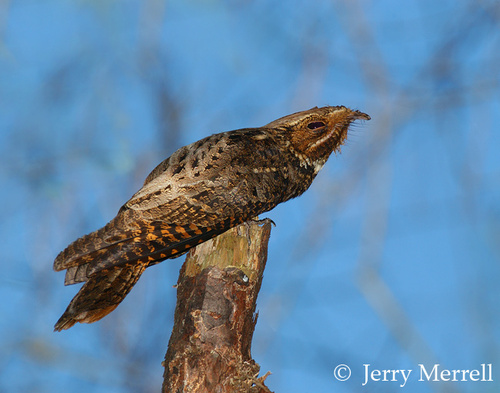
the small beak is curved downwards and is dull in color.
a medium bird with a brown and black calico pattern on the body, the eyes are indistinct and it has frilly feathers on the face.
a medium sized bird with a brown head and a small bill that curves downwards
this bird is brown and gray spotted with a small beak.
this bird has a speckled belly and breast with a short pointy bill.
this bird has a brown body, a really short curved beak, orange brown head, the wings and tails are brown and orange with black stripes.
a small brown bird, with black eyes, and a short curved bill.
this bird is brown,orange, and white splotched. its feathers blend in with wood bark, and it has fuzzy feathers that stick out on its throat.
the bill of the bird is short, slightly pointed, and has a curve at the tip.
this bird is brown with white and has a very short beak.
Species: Chuck Will Widow